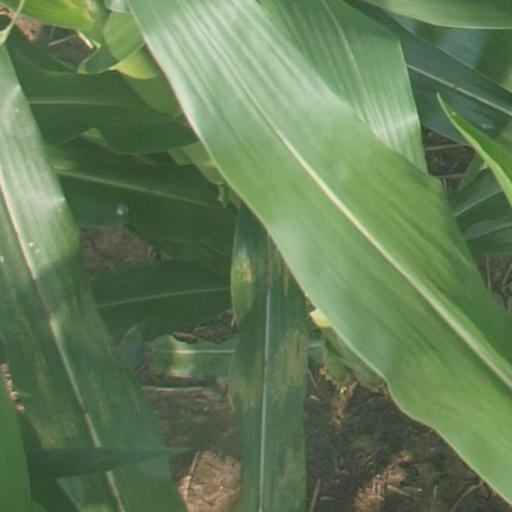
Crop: maize; corn